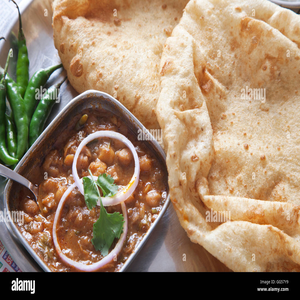
Dish: cholebhature